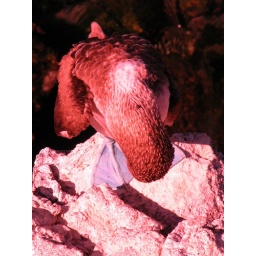
blue footed booby checking on blue suede shoes from above glpgs 2005